North Coast Limited

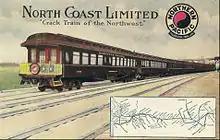
The train and route in 1911.

On December 17, 1911 service was extended to Chicago over the Chicago and North Western Railway. In 1918 the route east of St Paul became the Mississippi River line of the Chicago, Burlington and Quincy Railroad, which ran to Chicago's Union Station instead of Northwestern Station.